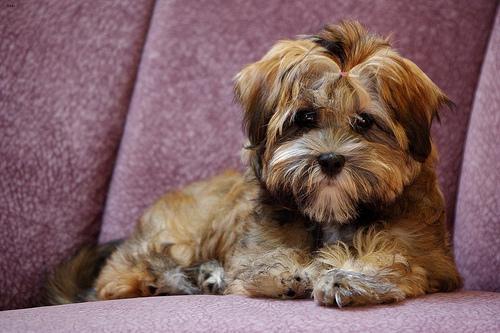
havanese